Valtazar Bogišić

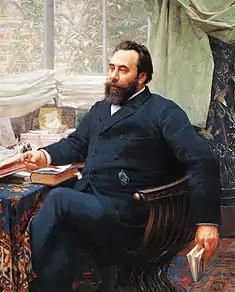
Valtazar Bogišić by Vlaho Bukovac, 1892

Bogišić's family were prominent merchants in Cavtat, a small coastal town near Dubrovnik. His grandfather moved to Cavtat from nearby inland, from a village called Mrcine in Konavle where the Bogišić clan had lived for centuries after converting from Eastern Orthodoxy to Roman Catholicism in the 15th century.